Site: saxony
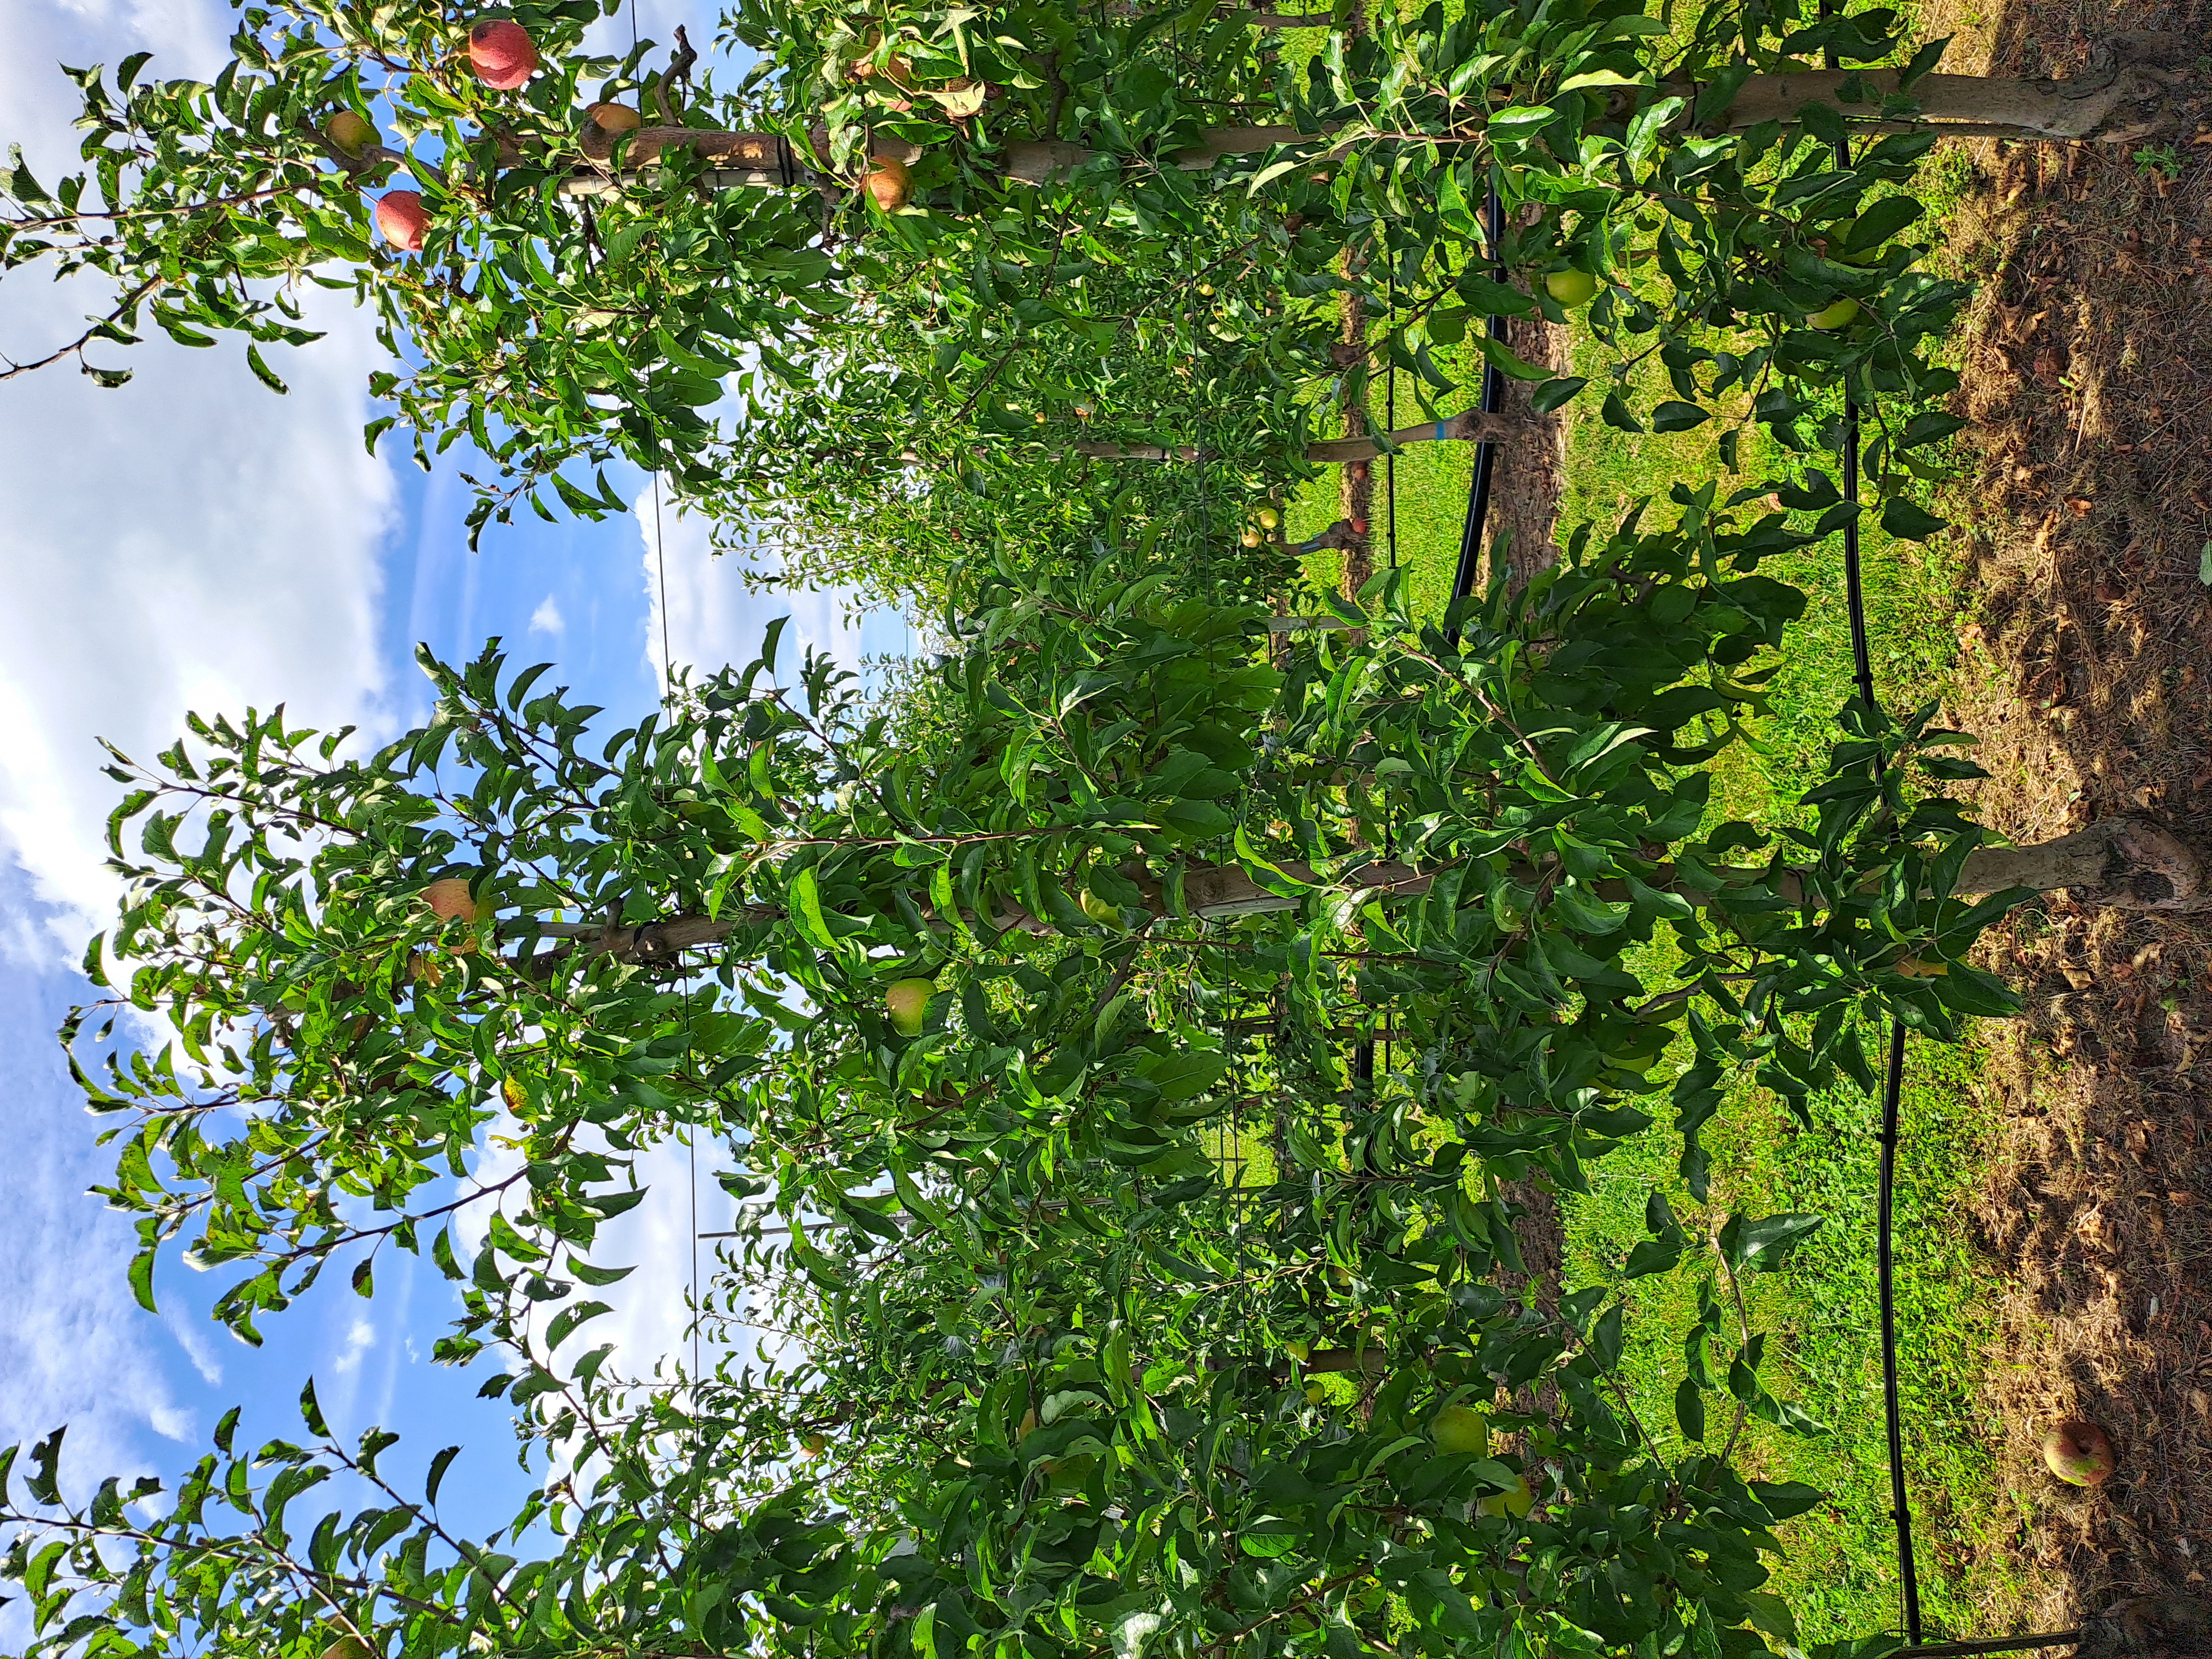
Growth stage (BBCH 85): Maturity of fruit and seed